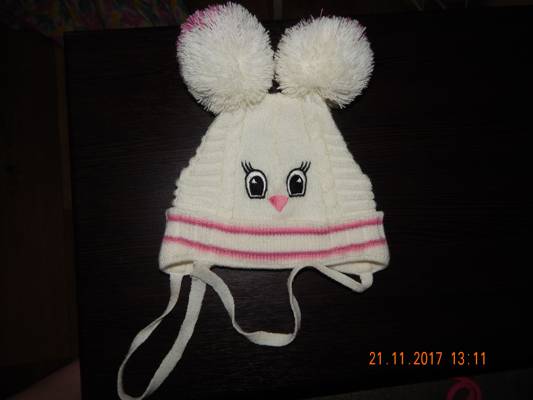
Waste category: clothes